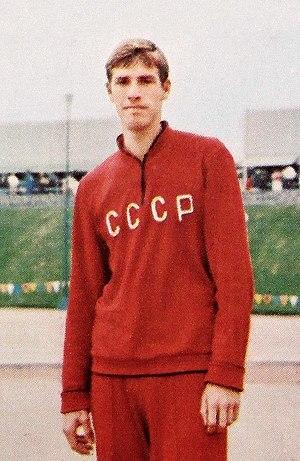
Valentin Gavrilov, né le 26 juillet 1946 à Moscou, est un athlète soviétique, spécialiste du saut en hauteur.